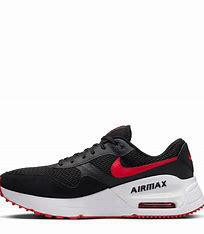
Brand: Nike
Model: Air Max Systm